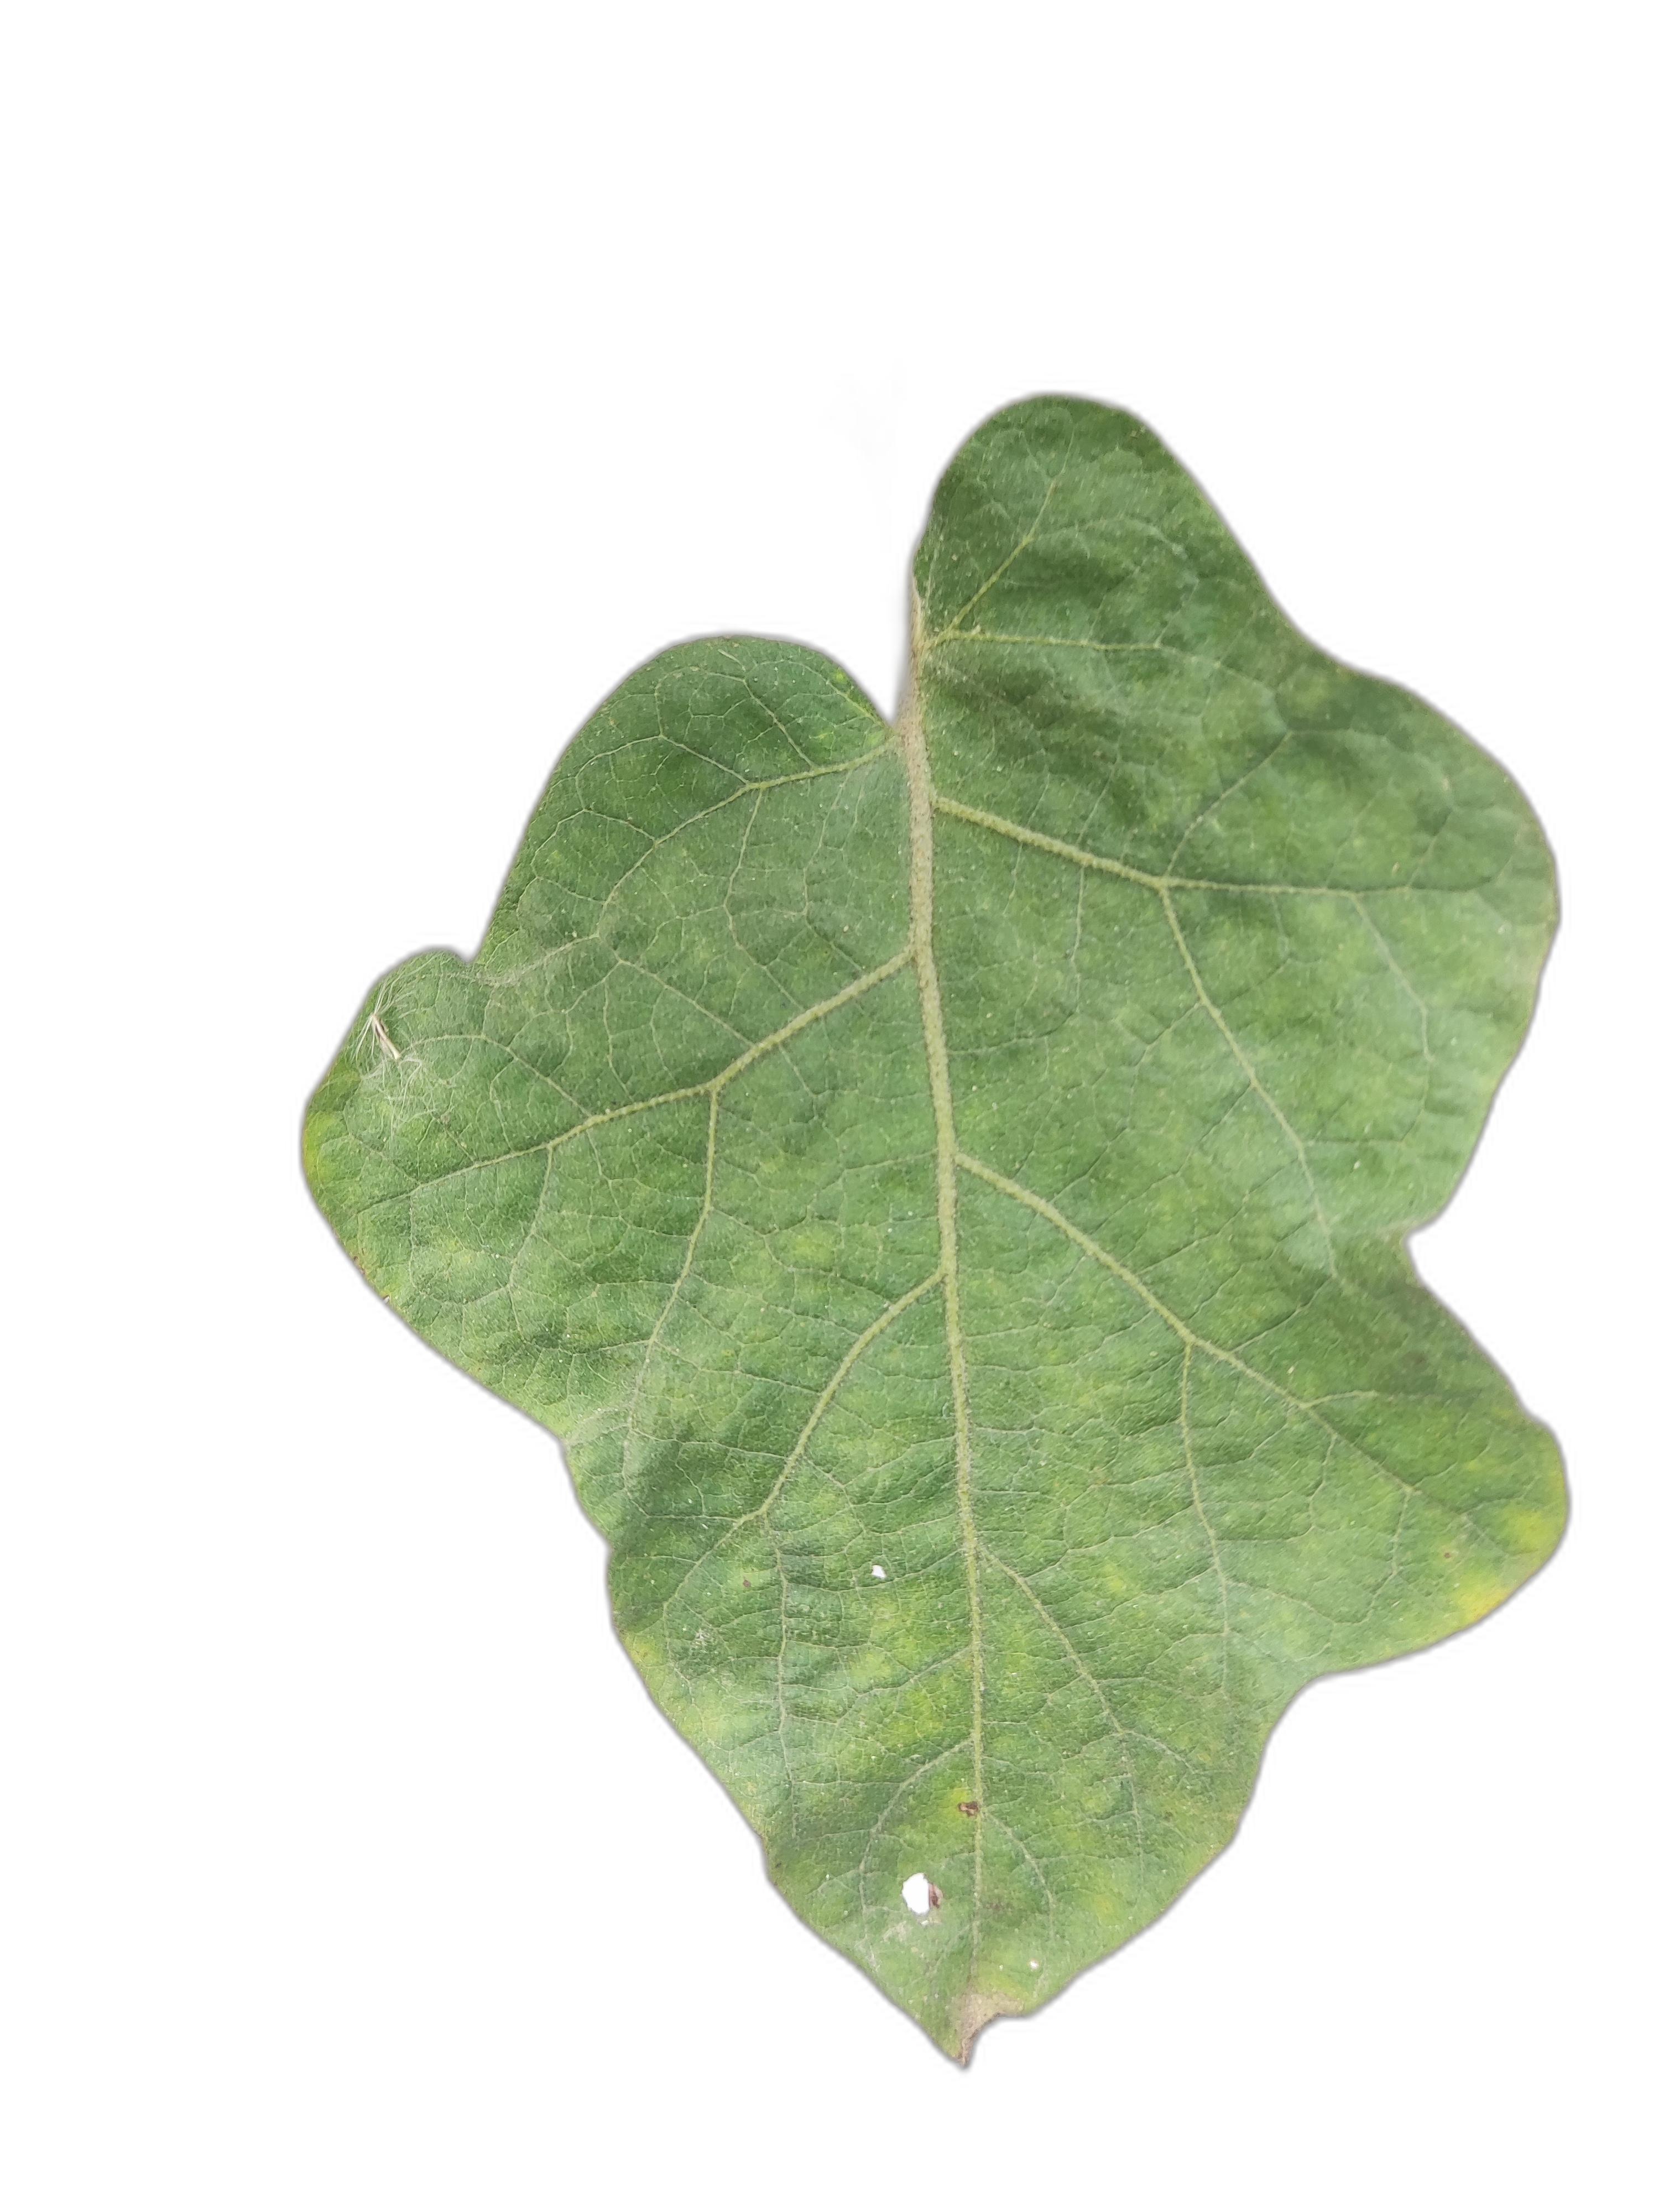
Label: Healthy Leaf